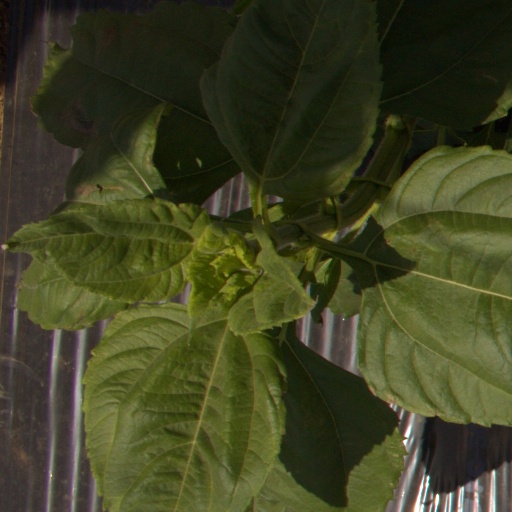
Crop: Jerusalem artichoke